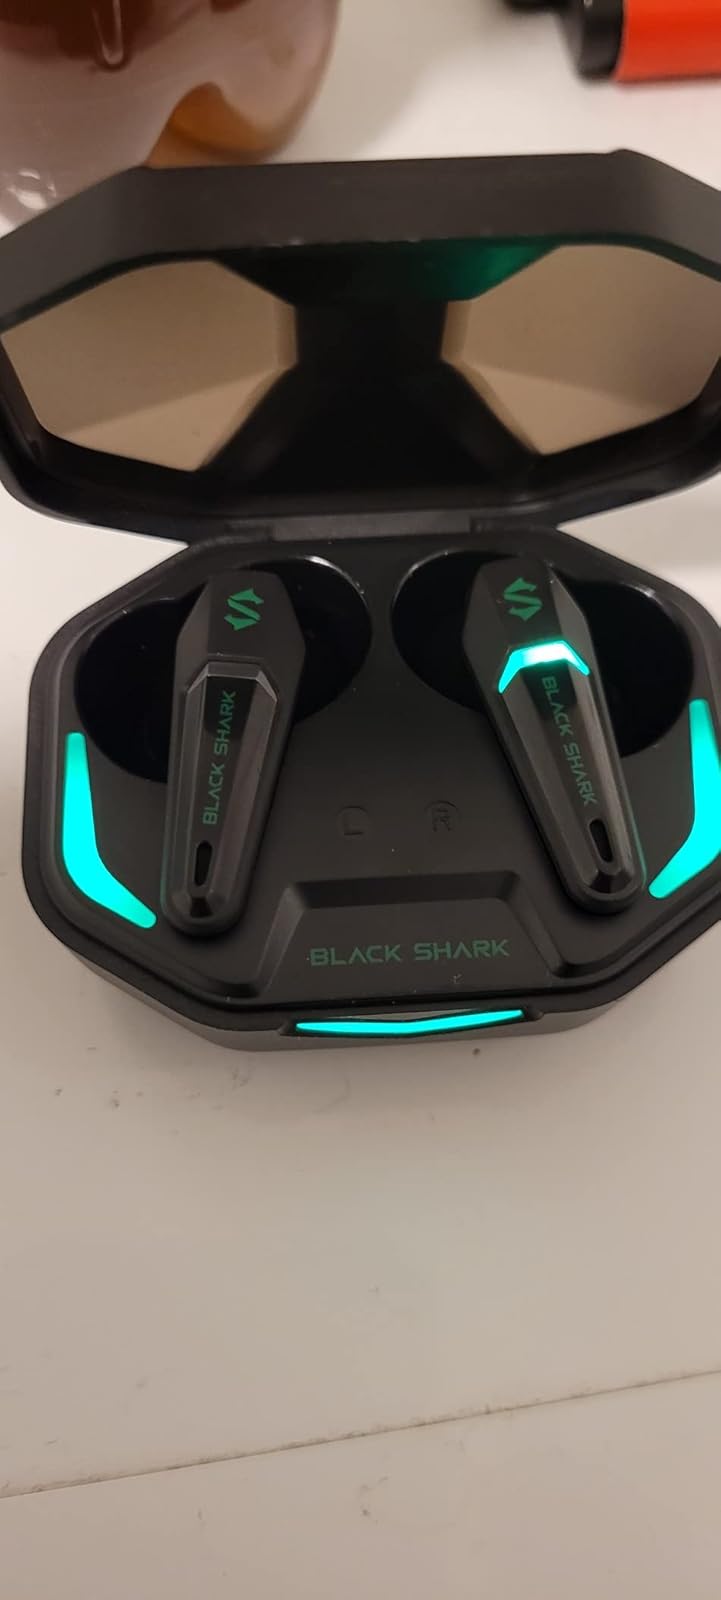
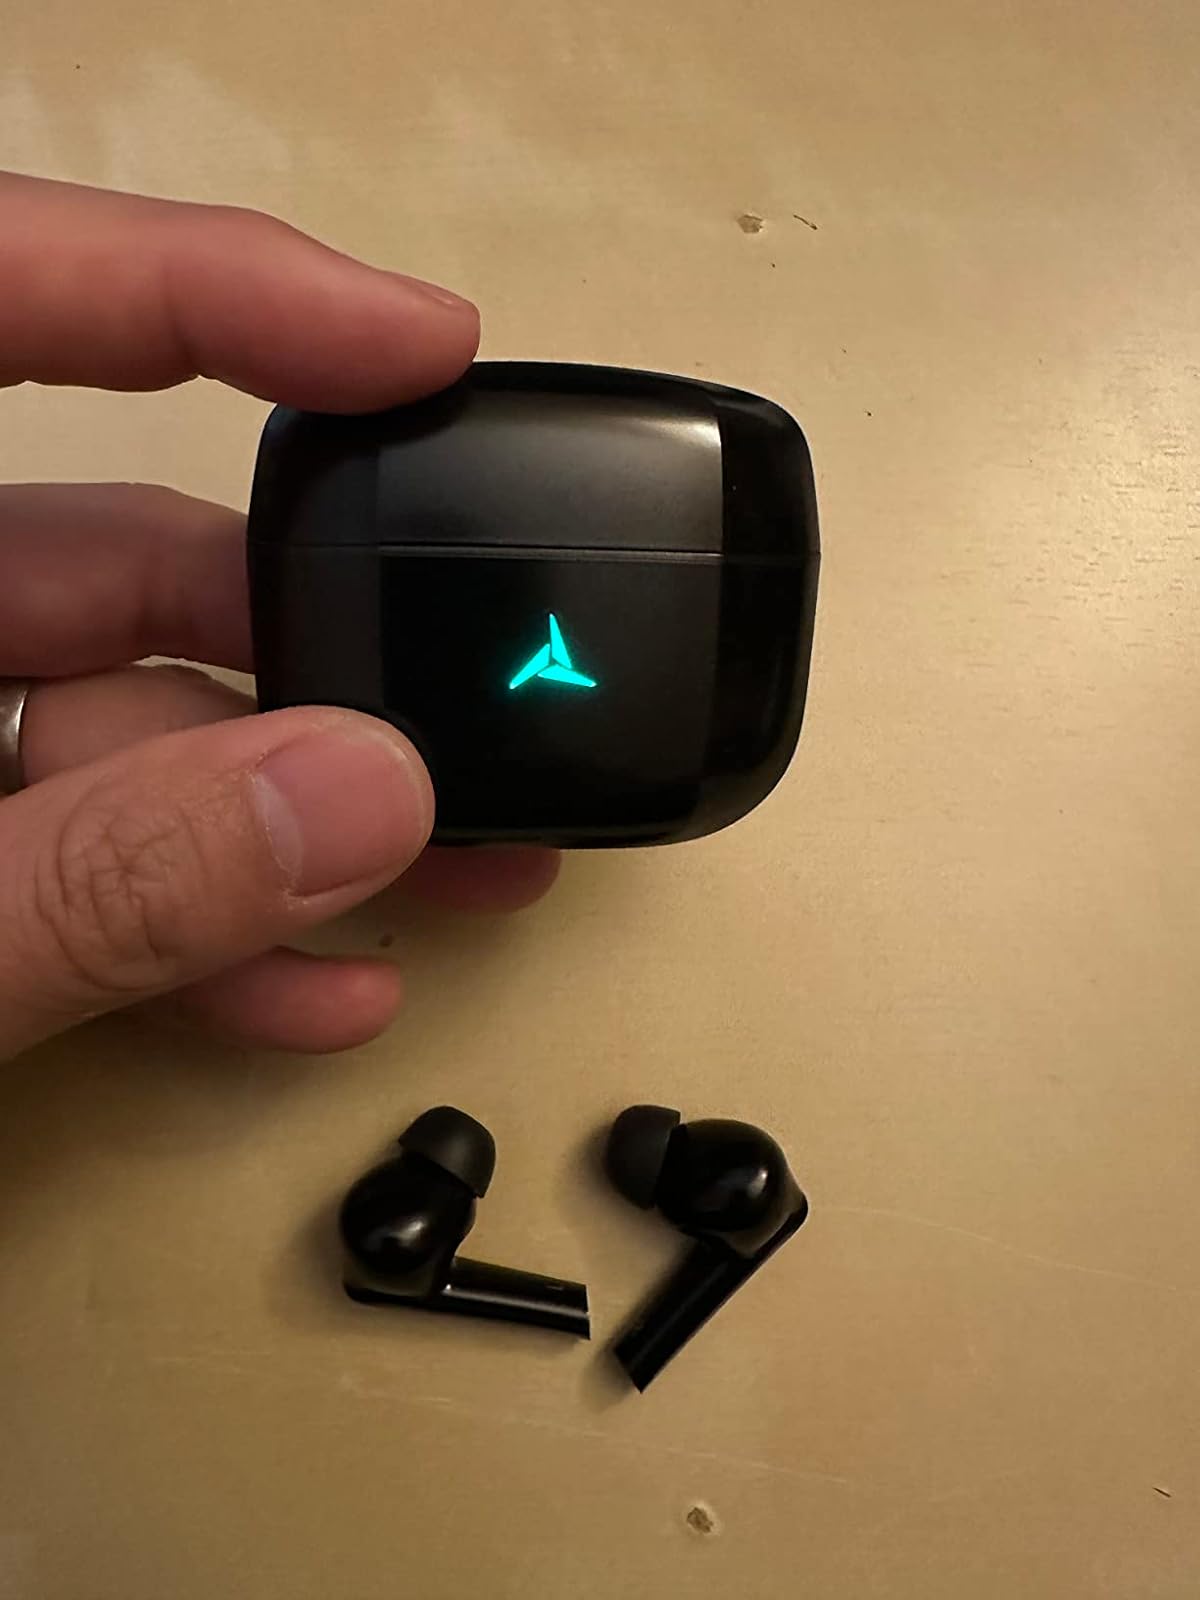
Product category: earbuds
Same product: no